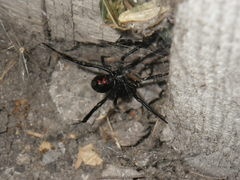
Species: Lactrodectus_hesperus